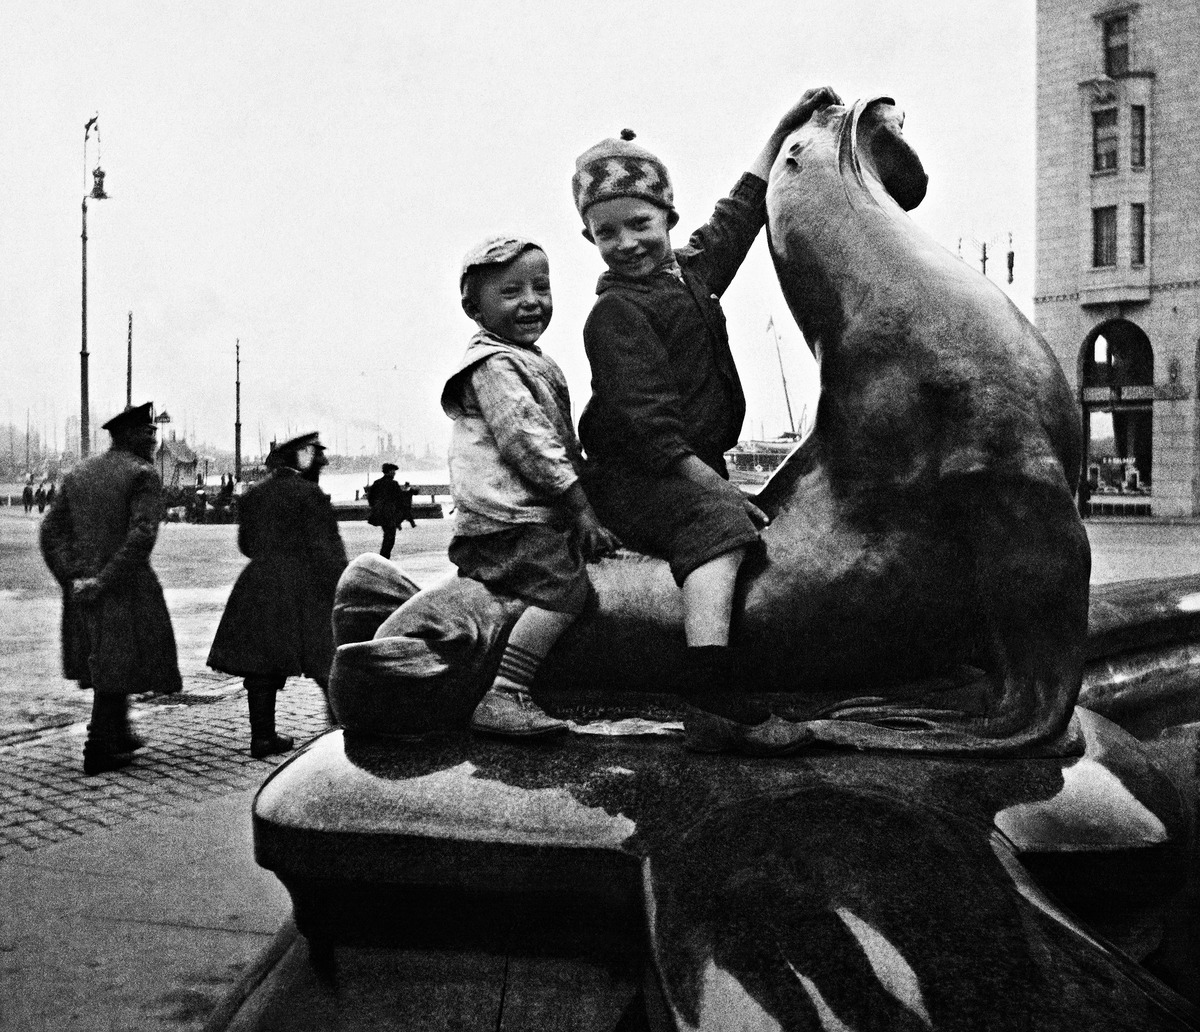
Lapset ratsastavat hylkeen selässä Havis Amanda -patsaalla Kauppatorilla
sisällön kuvaus: Lapset ratsastavat hylkeen selässä Havis Amanda -patsaalla Kauppatorilla. mustavalkoinen
Kuvaaja: Timiriasew, Ivan, valokuvaaja
Ajankohta: kuvausaika 1915
Paikka: Suomi, Uusimaa, Helsinki, Kaartinkaupunki Helsinki, Kauppatori
Aiheet: torit, veistokset, lapset, lastenvaatteet, päähineet, jalkineet, jalankulkijat, univormut, katuvalaistus